Fecko

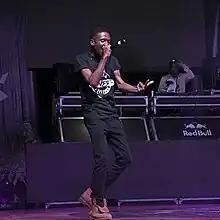
Fecko performing at Battle of the Year 2015

"OkayAfrica" called "Flow Global" by Fecko a Fela Kuti inspired production.